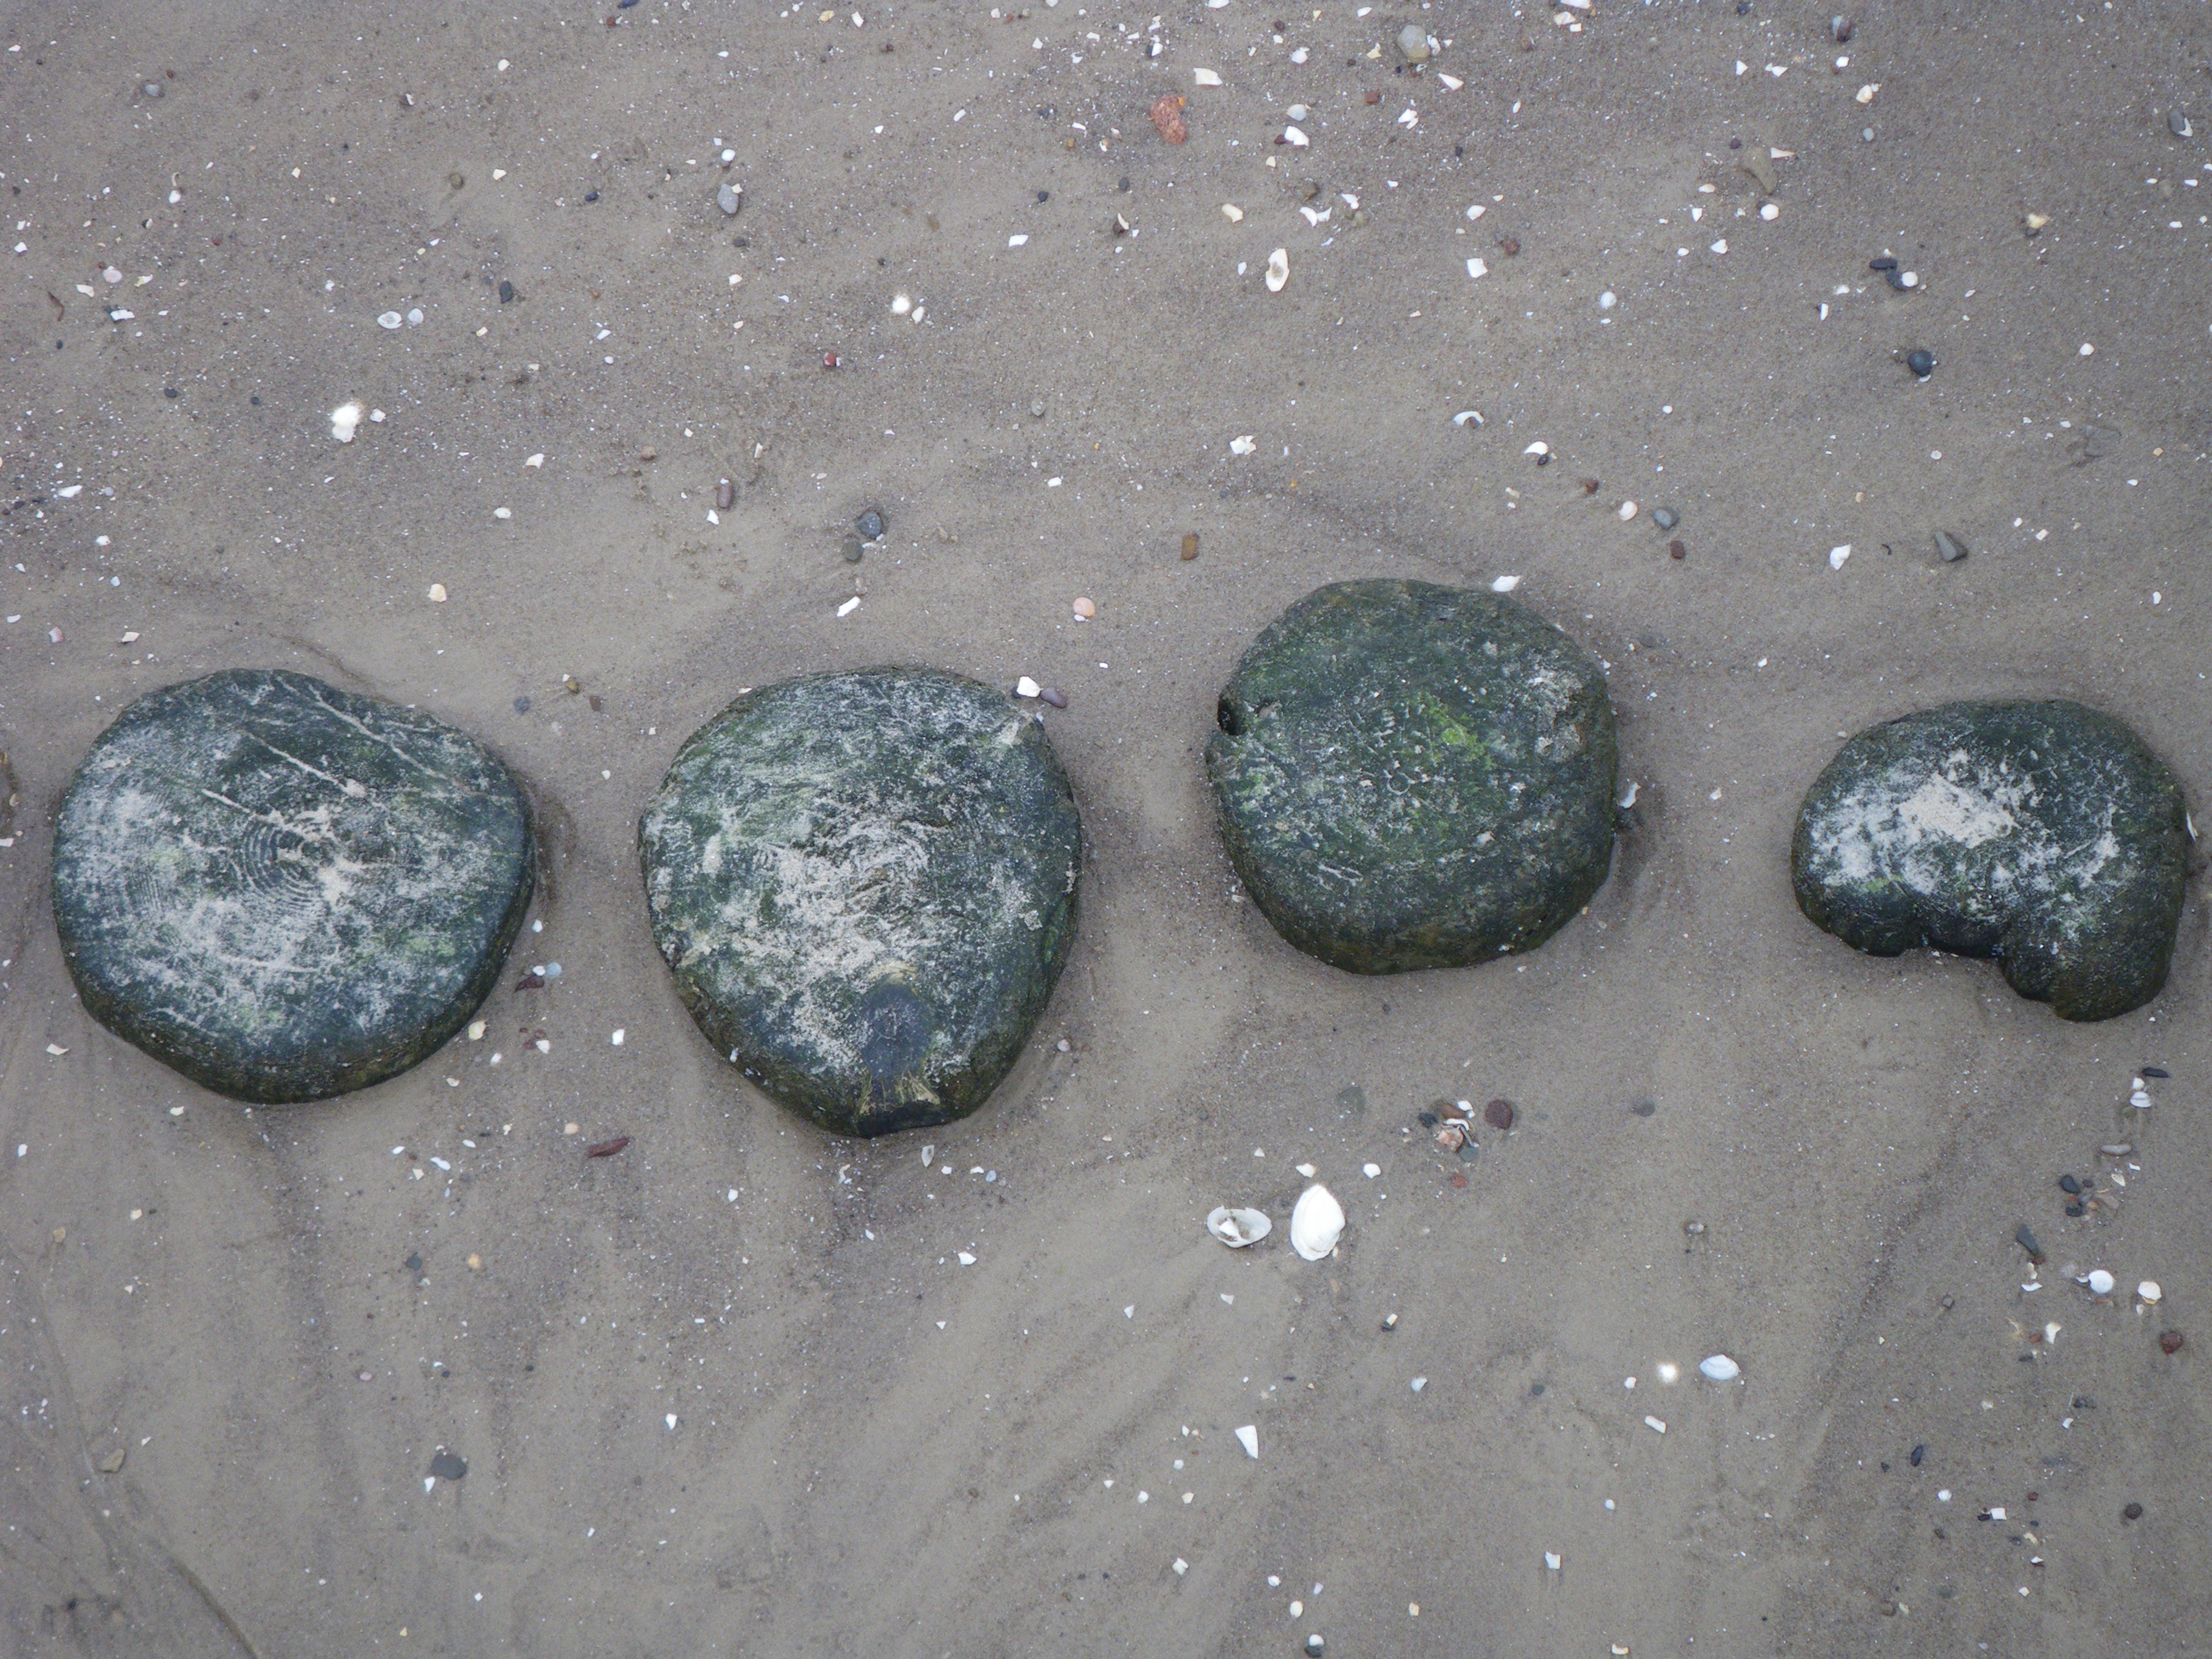
beach, sand, rock, snow, ice, weather, material, stones, organ